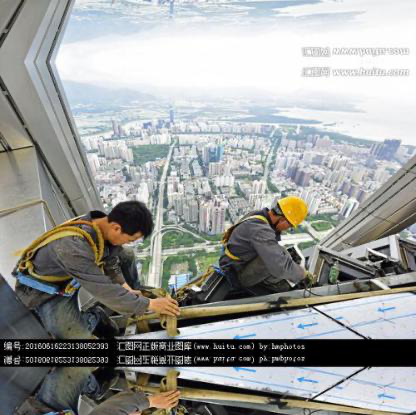
Objects in the image:
label: helmet
label: head